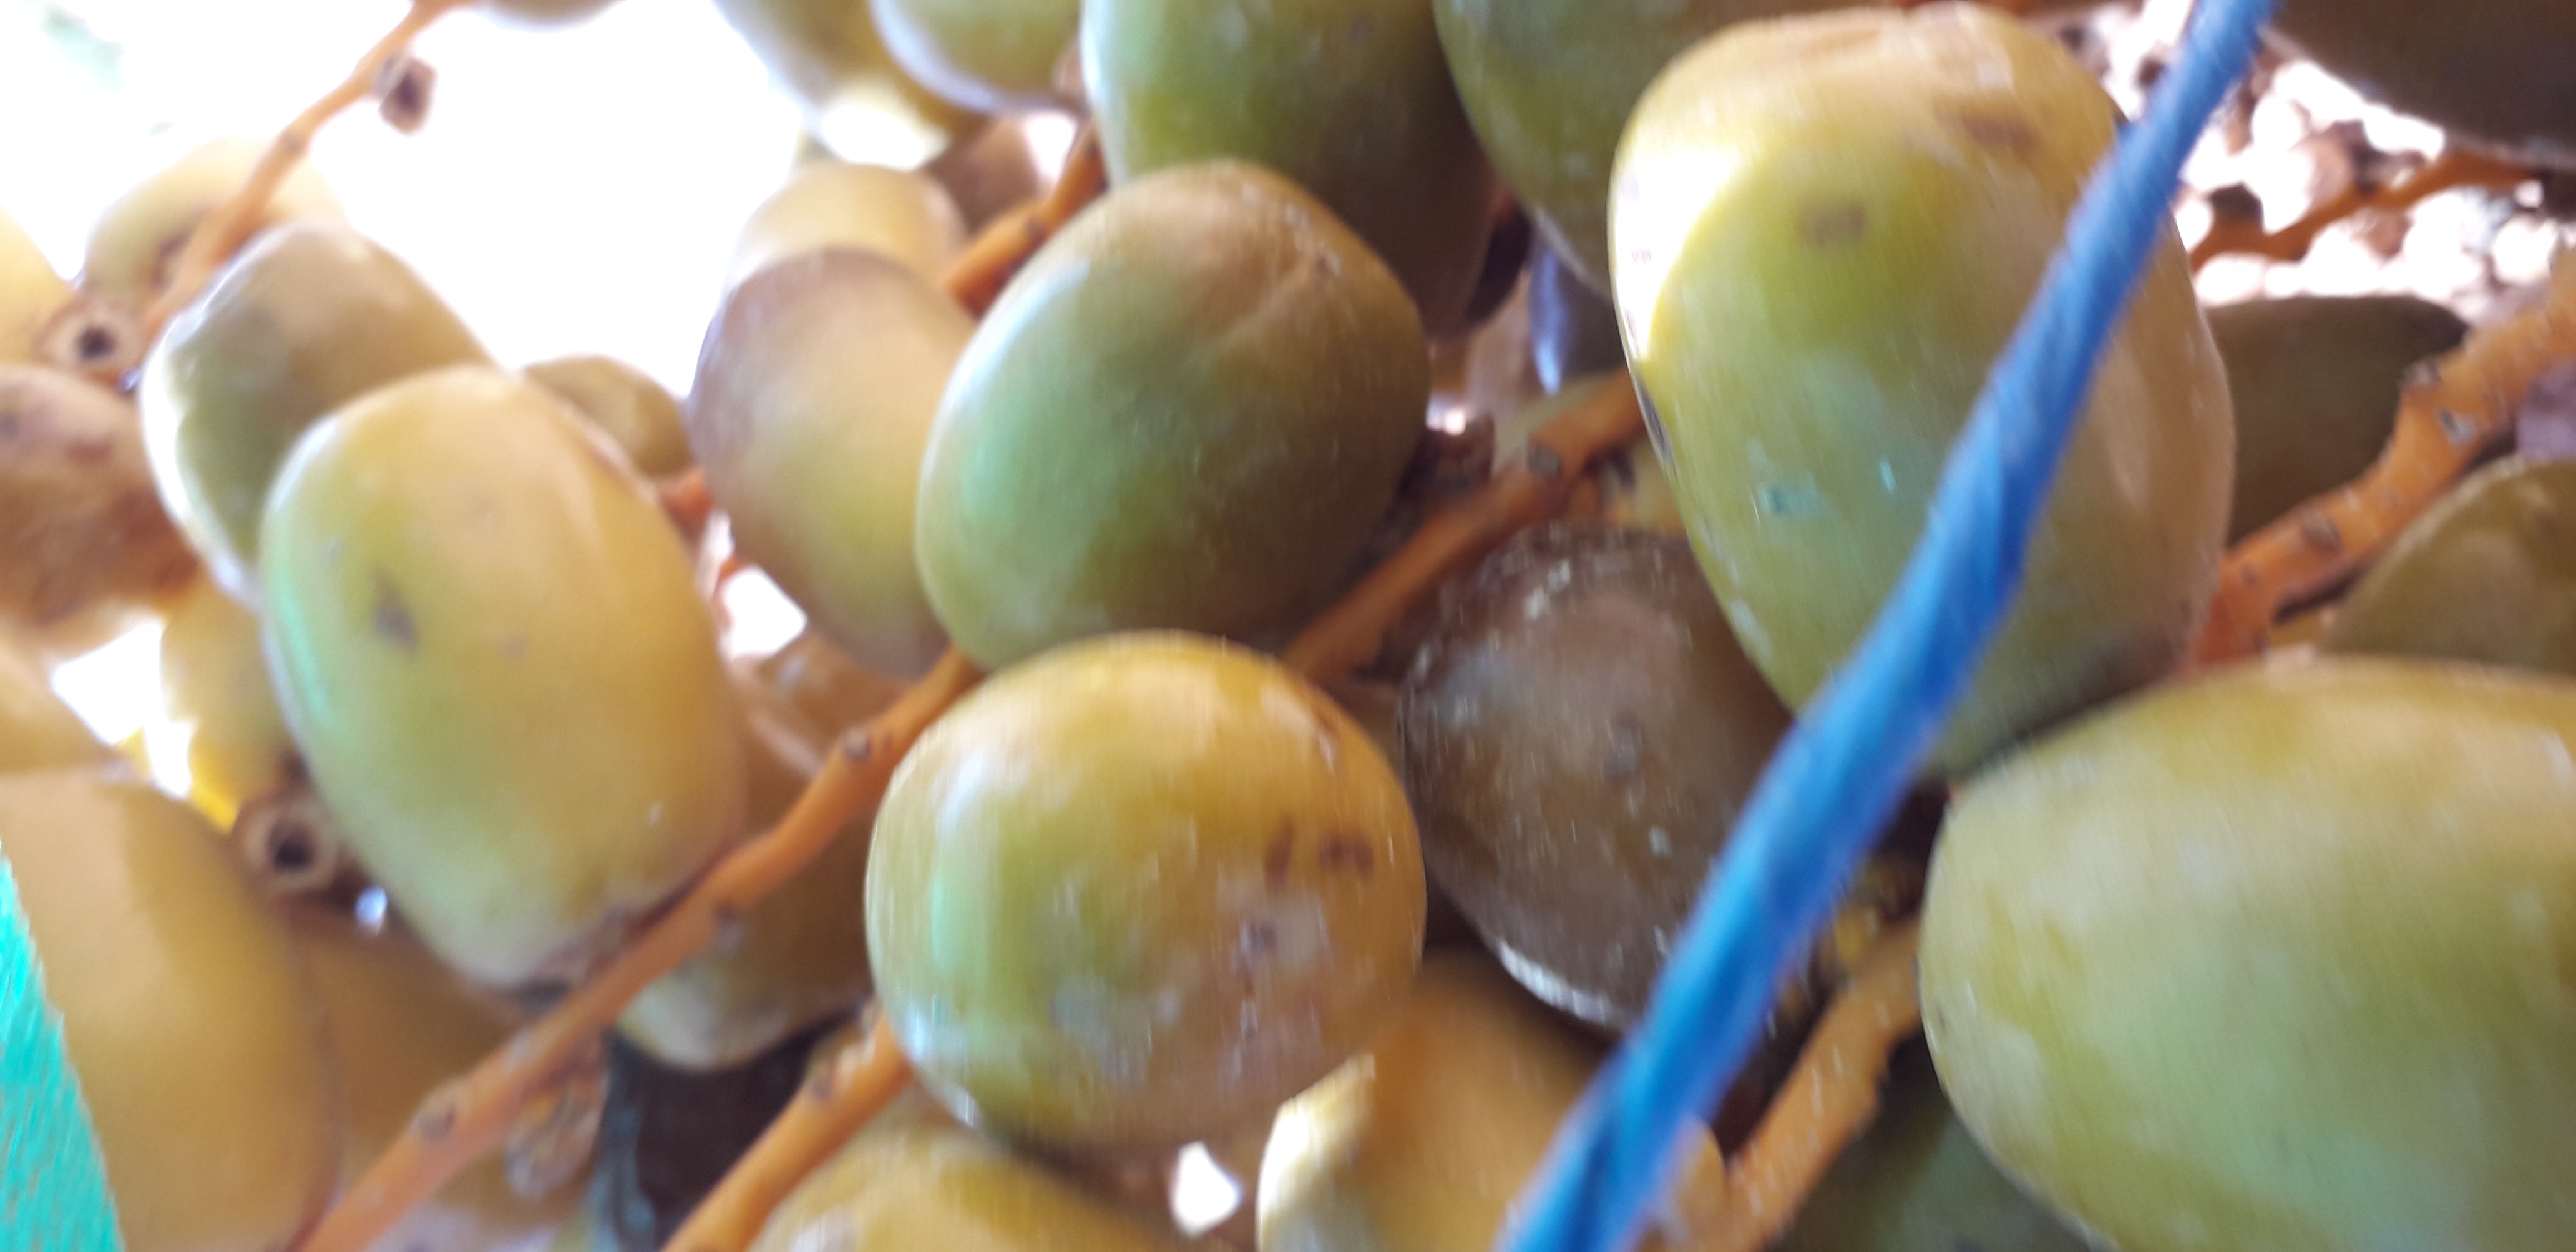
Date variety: Boufagous